Toro Rosso STR10

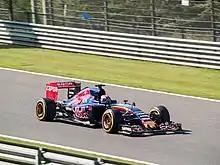
Verstappen at the

The car proved quite competitive throughout the season, managing to score 67 points and a pair of 4th places for Verstappen in the Hungarian and United States Grands Prix. The results allowed Toro Rosso to end the season with 7th place in the World Constructors' Championship, 11 points behind the Mercedes-powered Lotus. This was the last Renault-engine Toro Rosso, before the team returned to Ferrari power units for the season.